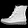
Label: Ankle boot